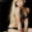
Label: woman